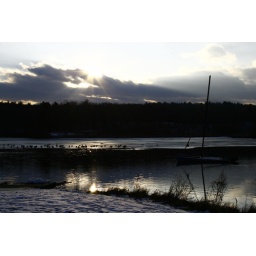
The geese beached them selves on the ice near the boat house at Wellesley College. No sailing in the Winter though.